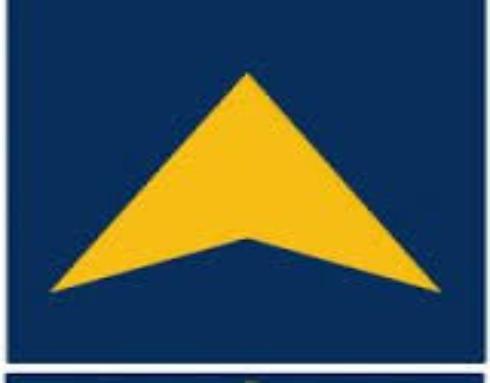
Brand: ANCAP-1
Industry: Transportation